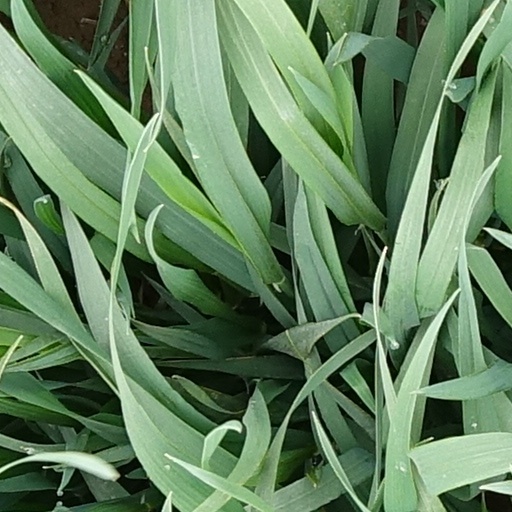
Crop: wheat